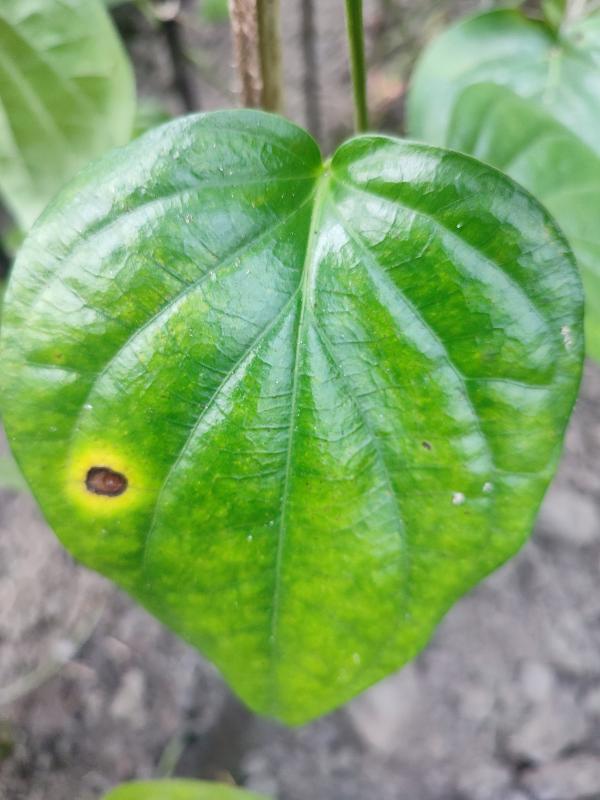
Label: Bacterial_Leaf_Disease